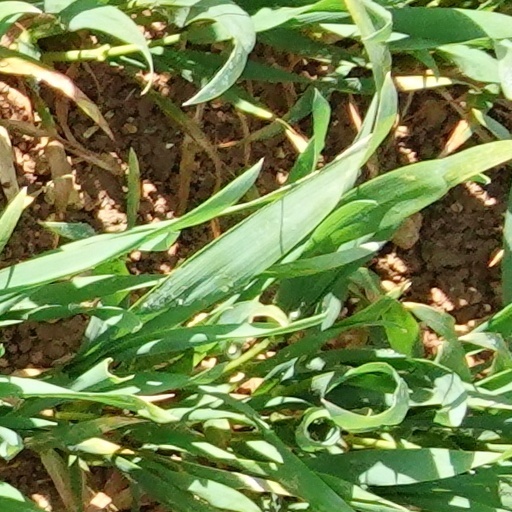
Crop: wheat